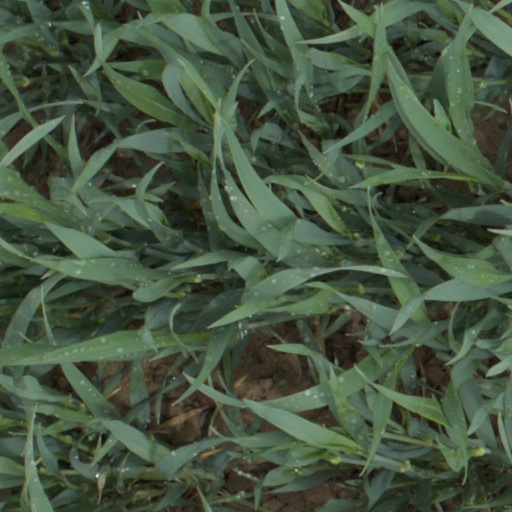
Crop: wheat